Erna Wazinski

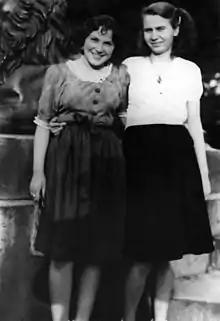
Erna Wazinski (left) with a friend on the Löwenwall

At first, she probably attended the girls' school at Südklint near Lange Straße and later, after moving to the Magniviertel, the Axel-Schaffeld school (today Georg-Eckert school), until the regular end of her schooling in 1939. Afterwards, she stayed at home for some time and then had various jobs. Among others, she worked for Otto Block, who ran a lunch counter on the first floor of the residential building at Langedammstraße 14, for some time from 1942. Block had several criminal records, which prompted the Jugendamt of the city of Braunschweig to place Wazinski in youth welfare education by committing her to a residential child care community at the age of 17. In August 1942, she was sent to Wunstorf, where a newly established reception and observation home had just been opened. After Wazinski had been classified by psychiatrists there as being at "normal risk," she was transferred to the Birkenhof, a Protestant home in Hanover for girls who had been released from school, where she had to stay for about a year.